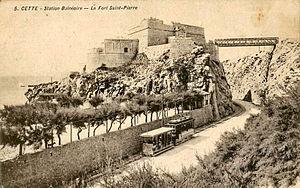
Carte postale ancienne sans mention d'éditeur, n°5
Le Tramway de Sète est un réseau de tramway urbain fonctionnant dans la ville de Sète, dans le département de l'Hérault, entre 1901 et 1933.